Nanjing

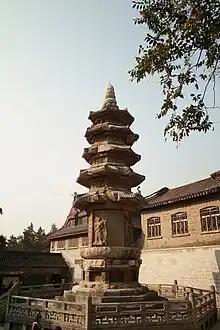
The Śarīra pagoda in Qixia Temple. It was built in AD601 and rebuilt in the 10th century.

Jiankang was the centre of administration in the south for more than two and a half centuries, even as China entered the Northern and Southern dynasties period. After the Eastern Jin fell in 420, it continued to serve as the capital for the Southern dynasties of Liu Song, Southern Qi, Liang and Chen. During this time, Jiankang was the international hub of East Asia. Based on historical documents, the city had 280,000 registered households. Assuming an average Nanjing household consisted of about 5.1 people, the city had more than 1.4 million residents.